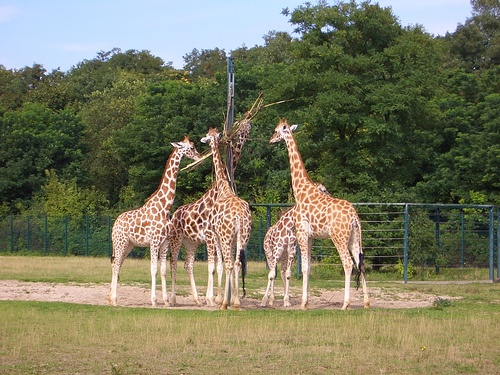
A herd of giraffes grazing on a tall tree stalk
Several giraffes inside of a fence eating out of a feeder.
A herd of giraffe grazing from a feeder.
A group of giraffe standing around a field.next to each other.
A group of giraffes eat from a feeding station.